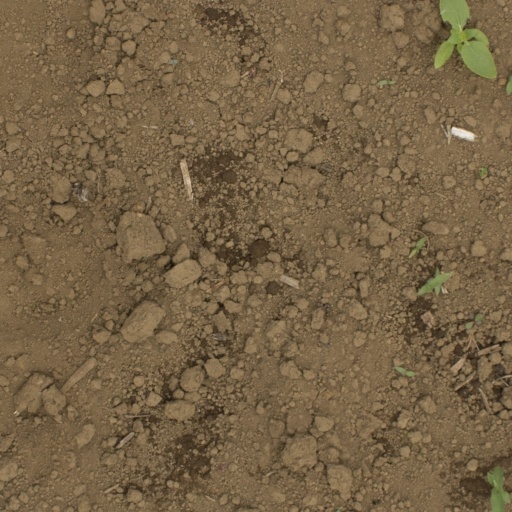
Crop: Jerusalem artichoke